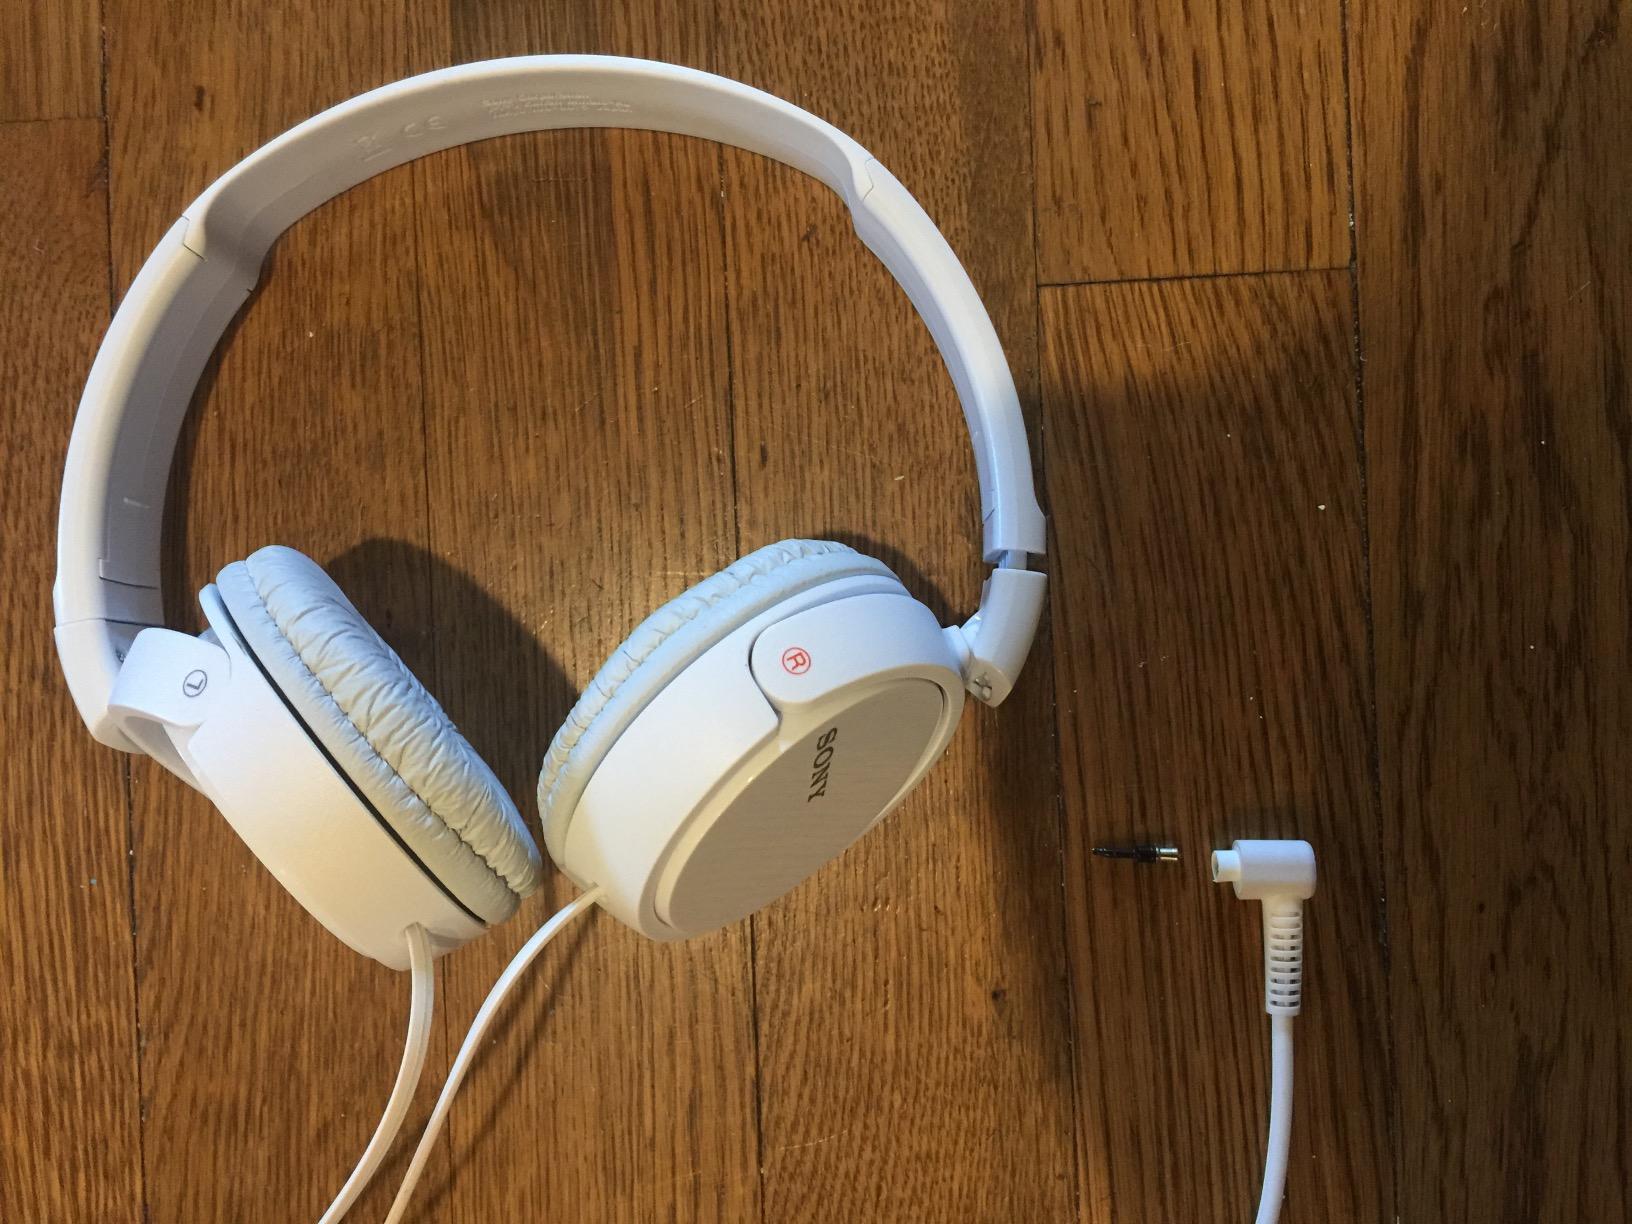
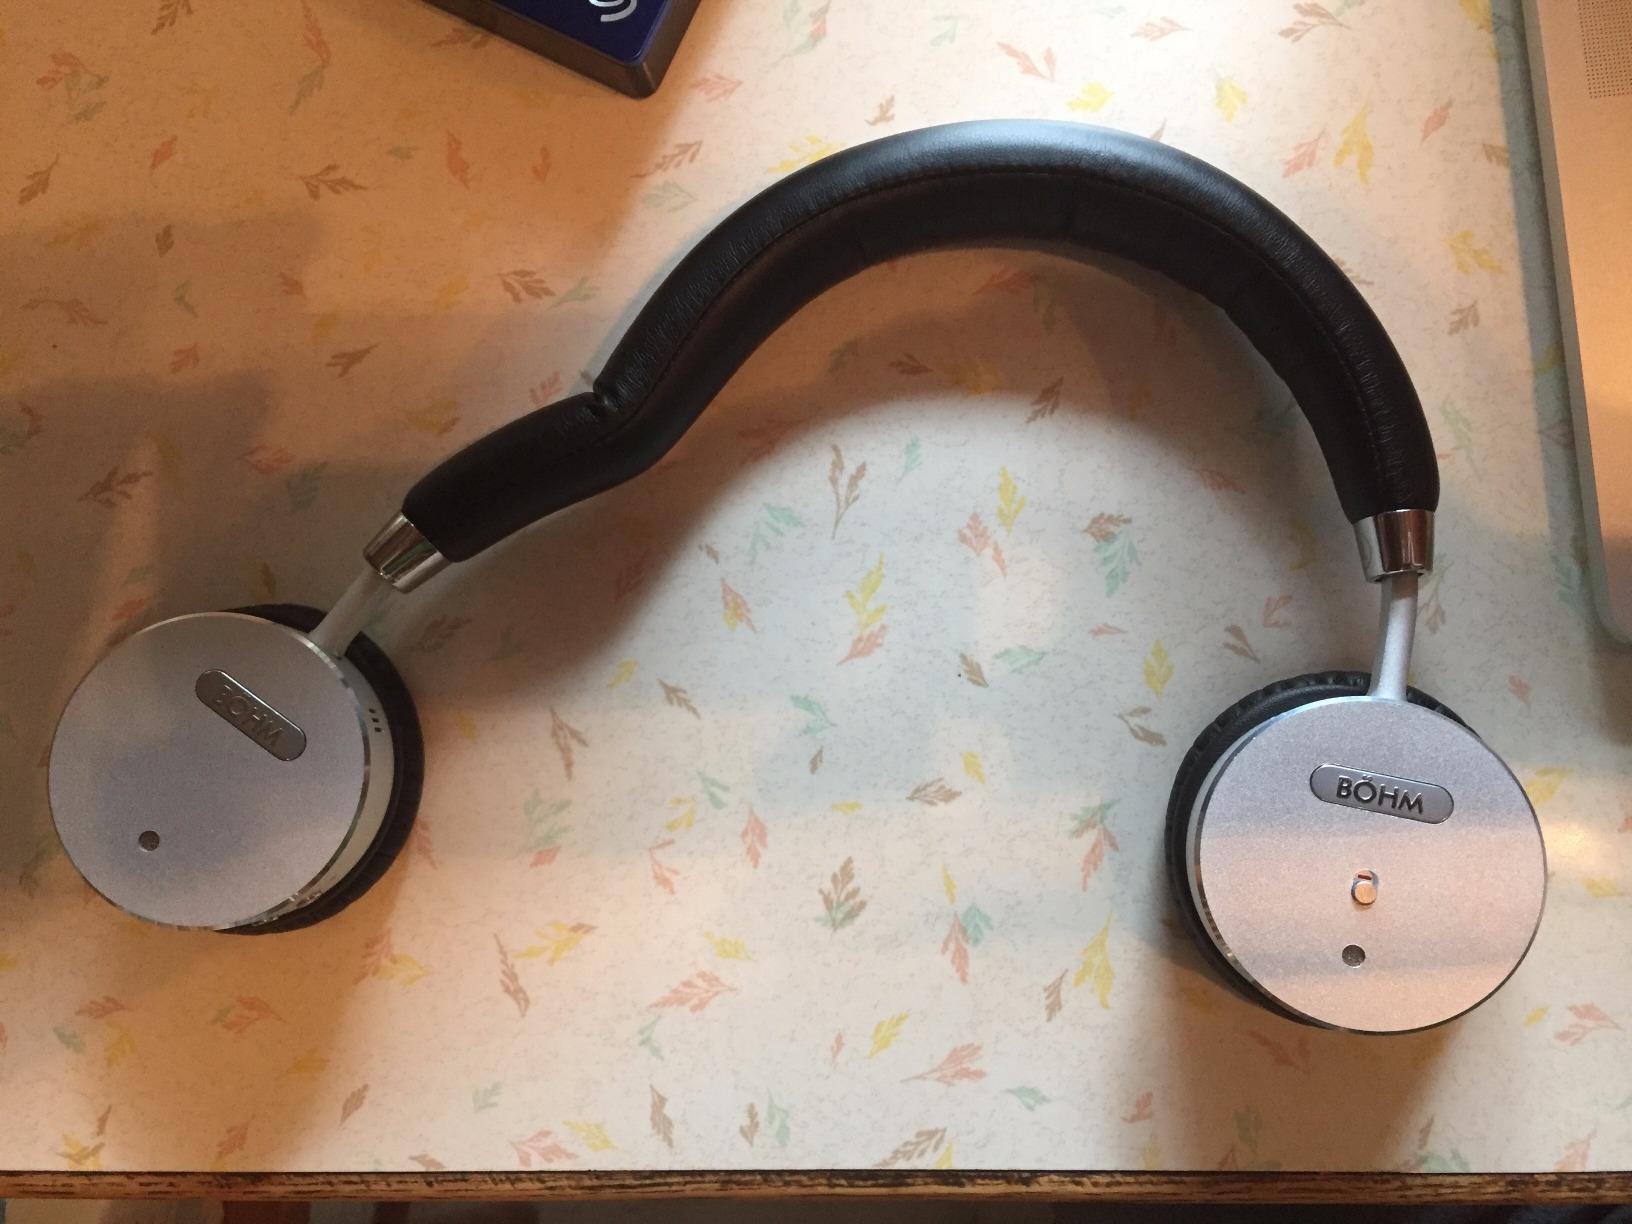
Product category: headphones
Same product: no